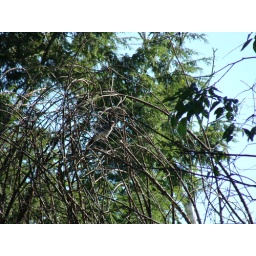
In the morning, the trees around the house are filled with blue jays.